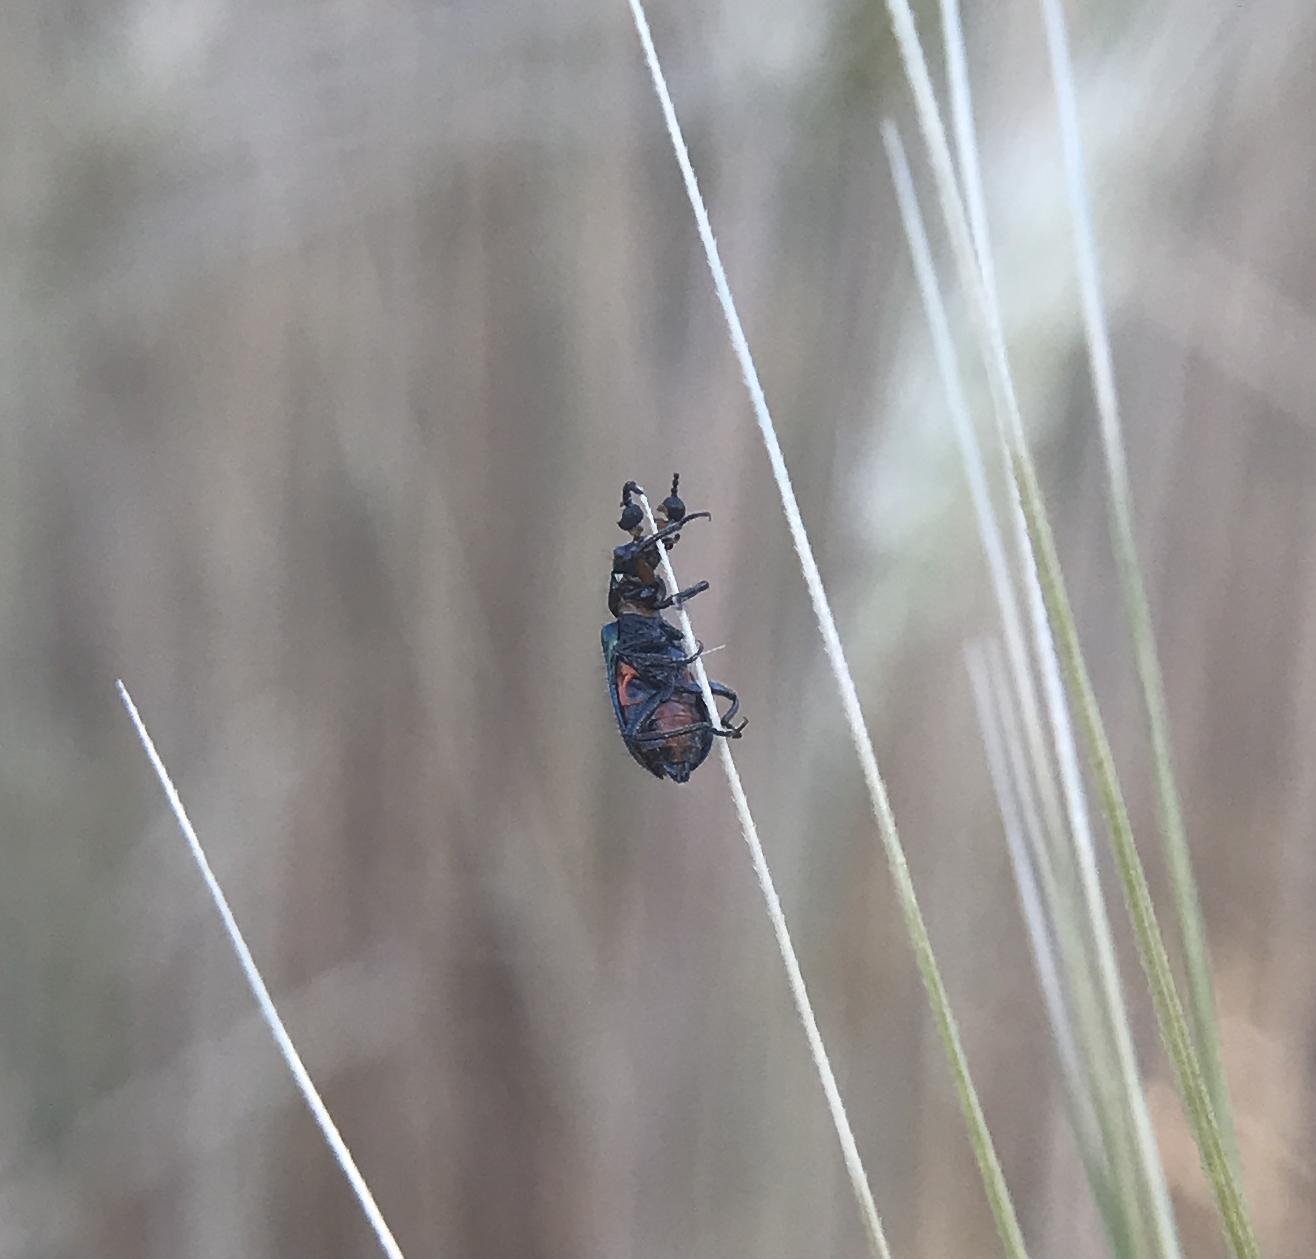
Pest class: predators